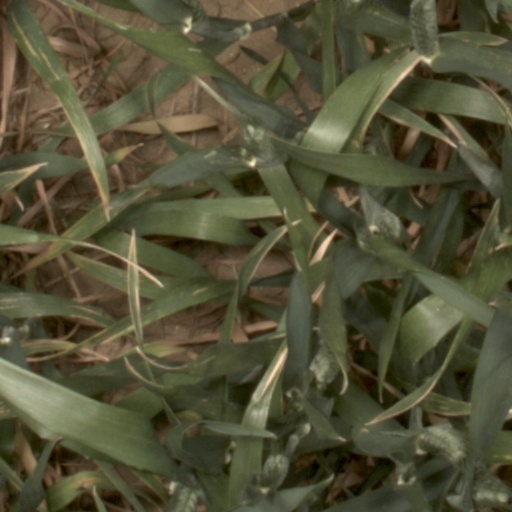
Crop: wheat